John Brown's Body (poem)

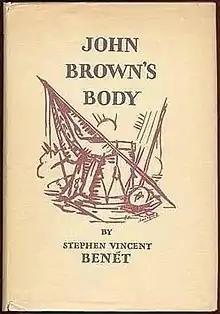
The first edition cover "John Brown's Body," published by Doubleday, Doran

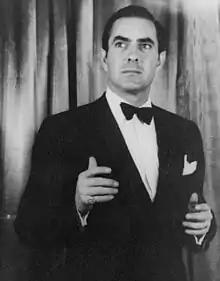
Tyrone Power in the Broadway production in 1953, directed by Charles Laughton

John Brown's Body (1928) is an American epic poem written by Stephen Vincent Benét. The poem's title references the radical abolitionist John Brown, who raided the federal armory at Harpers Ferry, Virginia in October 1859. He was captured and hanged later that year. Benét's poem covers the history of the American Civil War. It won the Pulitzer Prize for Poetry in 1929. It was written while Benét was living in Paris after receiving a Guggenheim Fellowship in 1926.